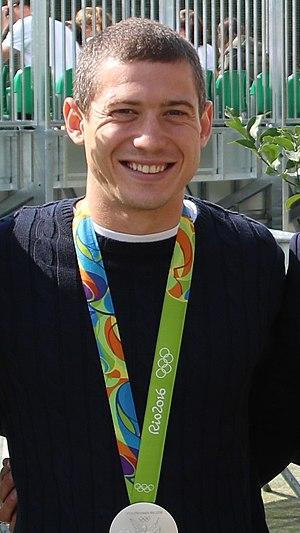
John John Dohmen au Waterloo Ducks
John-John Dohmen, né le 24 janvier 1988, est un joueur de hockey sur gazon international belge évoluant au poste de milieu de terrain au Waterloo Ducks. Il est également le capitaine des Red Lions.